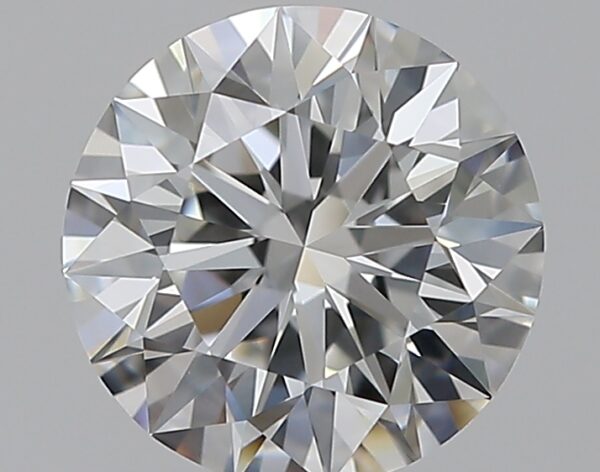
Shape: round
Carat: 0.82
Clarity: VVS1
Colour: G
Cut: EX
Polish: EX
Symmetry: EX
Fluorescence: N
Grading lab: GIA
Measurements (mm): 5.96 x 6 x 3.75